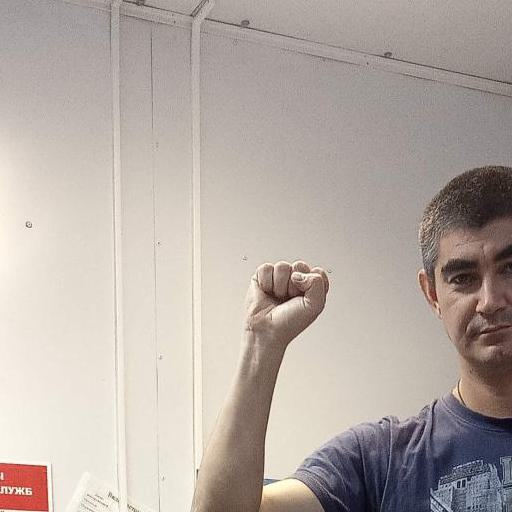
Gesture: fist